Jon M. Huntsman School of Business

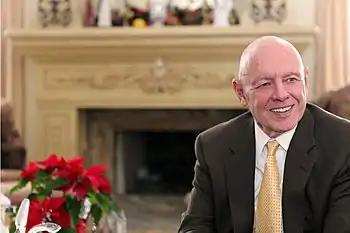

The George S. Eccles Business Building underwent a major renovation in 2008, made possible by a $1 million grant from the George S. and Dolores Doré Eccles Foundation.